Bixslade

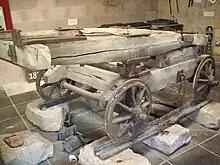
Bicslade Tram, at the Dean Heritage Centre.

In 1812, the "Severn and Wye Railway and Canal Company" added a branch line to the Severn and Wye Railway (actually a horse-drawn tramroad) to serve the collieries and quarries in the lower part of the Bixslade valley. It was named the "Bicslade" Tramroad, although the reason for the different spelling is not known. It was extended over time to run the full length of the valley, with the last stretch to Bixhead Quarry opening in 1855. The branch closed in 1946, but large numbers of stone sleepers remain.